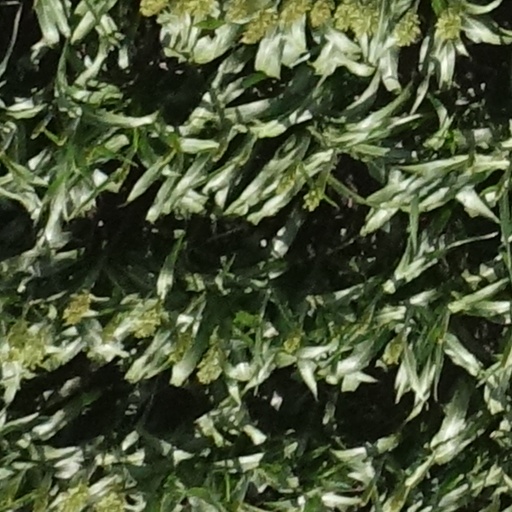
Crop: sorghum